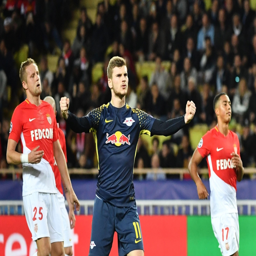
person celebrates a goal for german city